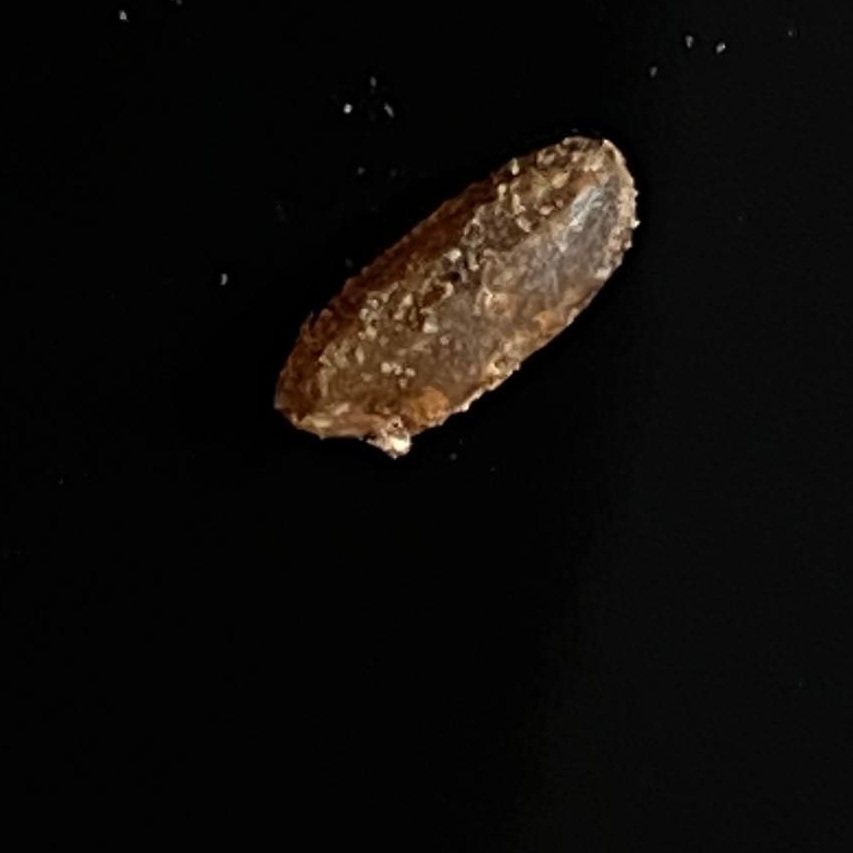
Rice variety: Lal_Aush